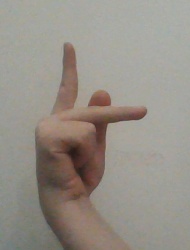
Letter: dha